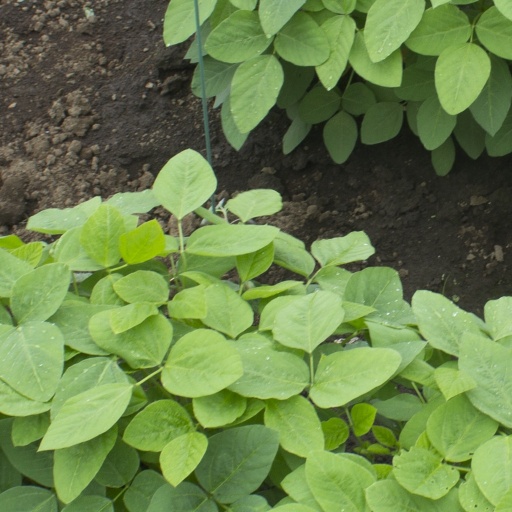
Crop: soybean